Giulio Calì

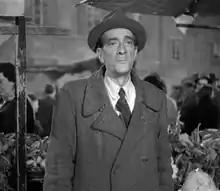
Giulio Calì in the movie "The Peddler and the Lady" (1943)

Giulio Calì (26 March 1895 – 20 January 1967) was an Italian film actor. He appeared in more than 60 films between 1927 and 1966.